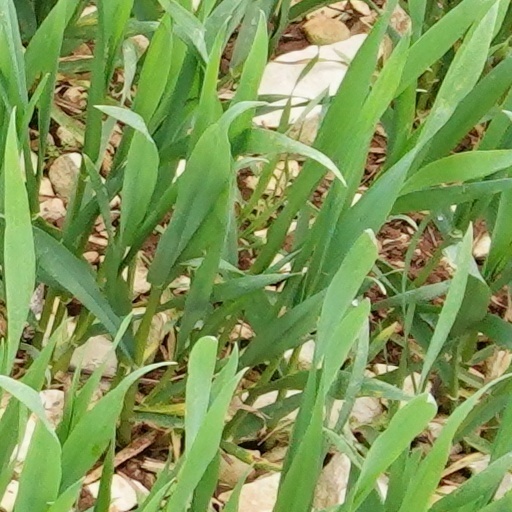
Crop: wheat